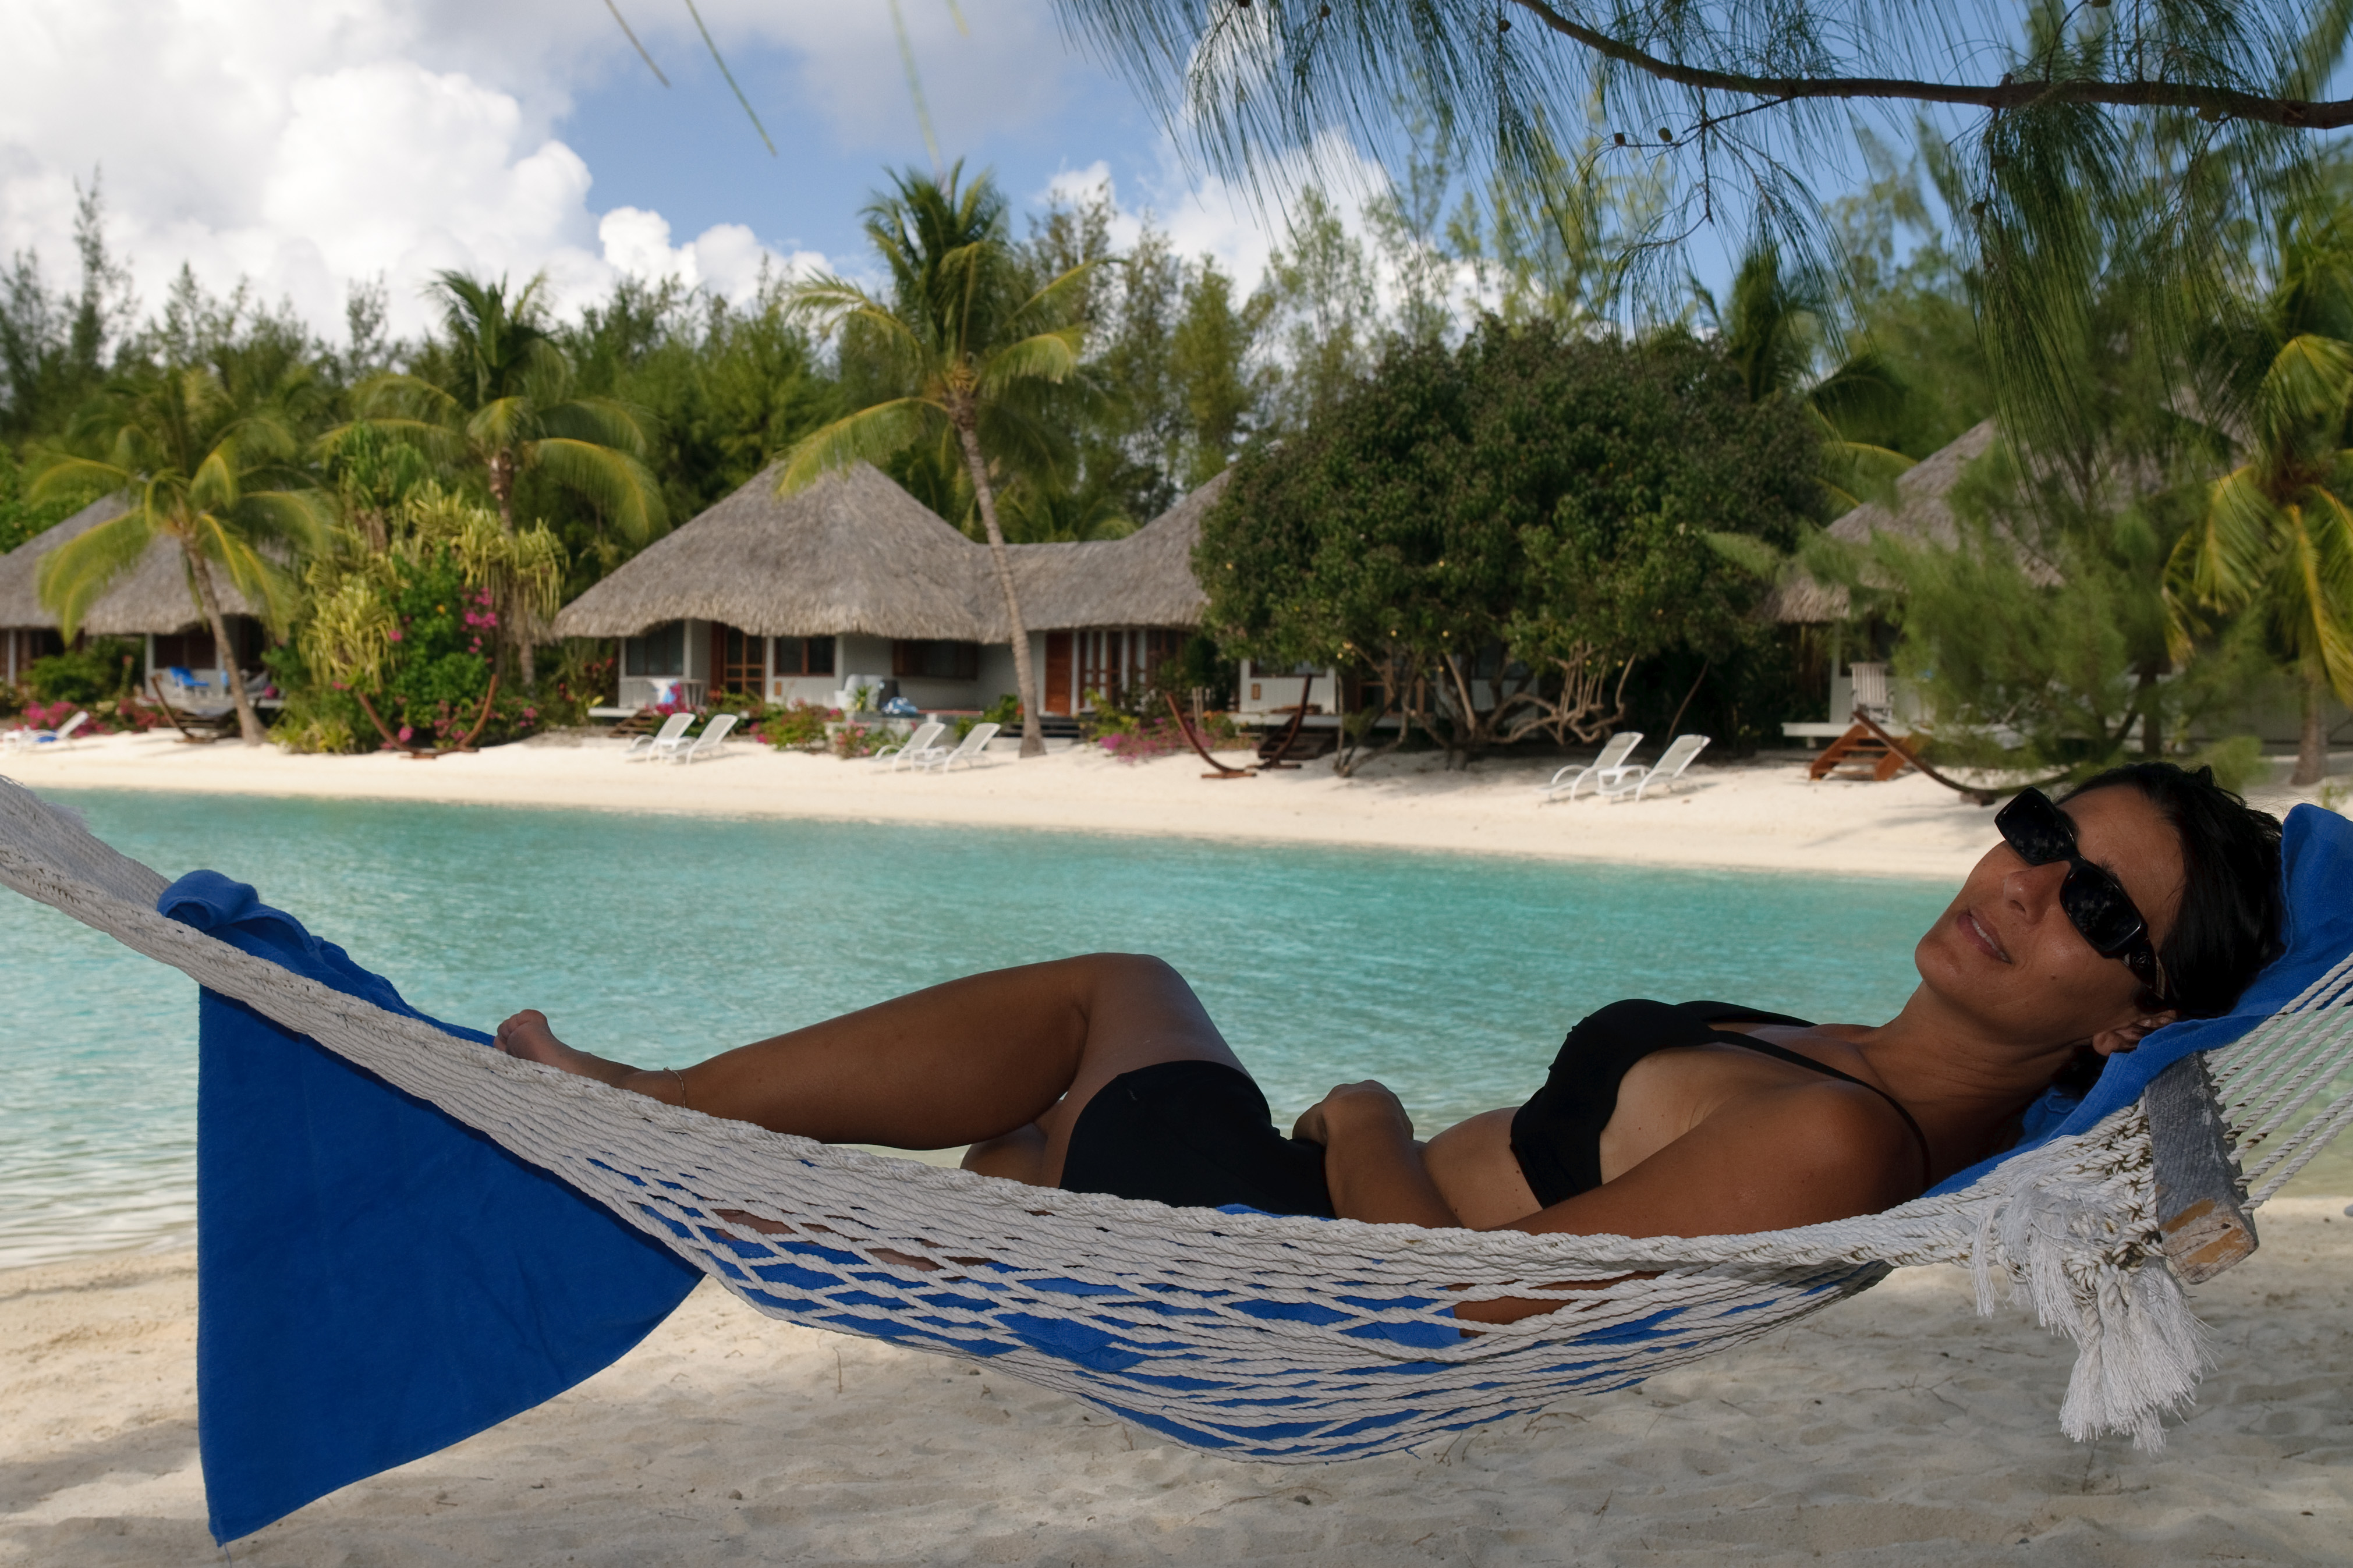
beach, sea, vacation, swimming pool, nikon, leisure, hammock, resort, caribbean, tropics, d300, borabora, lemeridien, polinesia, sun tanning